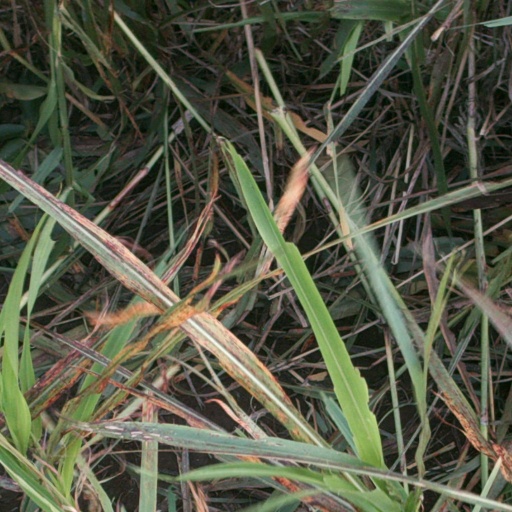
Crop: sorghum